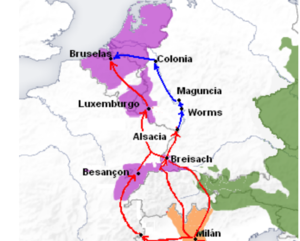
Le chemin des Espagnols, celui du "couloir sarde", fut un itinéraire terrestre emprunté après le traité de Lyon et privilégié durant une courte période. Il fut parcouru par les armées dites espagnoles pour rejoindre les Pays-Bas, depuis Gênes via le duché de Savoie, la vallée de la Valserine, la Franche-Comté et la Lorraine.
La marine catalane - avec des navires catalans, des amiraux catalans et des équipages catalans - sous les ordres directs ou indirects des comtes de Barcelone, représentait une réalité reconnue par toute la Méditerranée depuis ses origines jusqu'à Fernando le catholique. Plus tard, des navires construits et habités sur les côtes catalanes, sous l'autorité de rois non catalans, par exemple rois de Naples, ont organisé des événements importants.